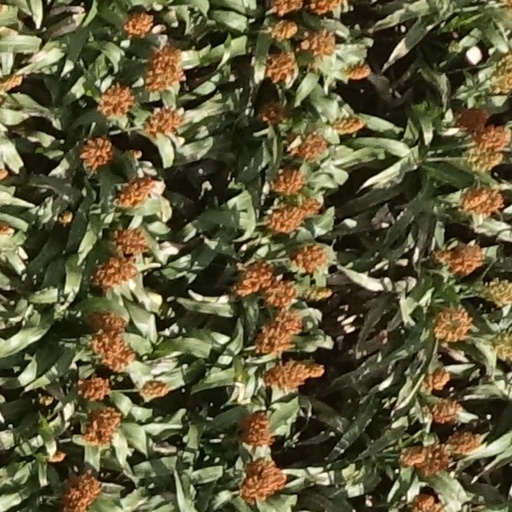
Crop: sorghum